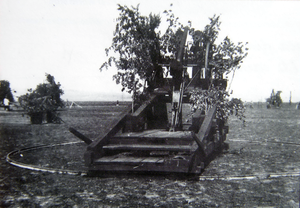
La 217ᵉ division d'infanterie est une unité de l'armée allemande qui a existé du 8 septembre 1916 au 4 janvier 1919. Elle participe à la Première Guerre mondiale, d'abord dans le Groupe d'armées von Mackensen sur le front roumain de septembre 1916 à mars 1918, puis comme force d'occupation en Ukraine et en Crimée de mars à mai 1918, et enfin dans les Balkans où elle vient en renfort du groupe d'armées germano-bulgare en septembre-octobre 1918. Elle contribue à étouffer la mutinerie des soldats bulgares lors de l'insurrection de Radomir. Elle se replie ensuite vers la Hongrie et l'Allemagne avant d'être dissoute.